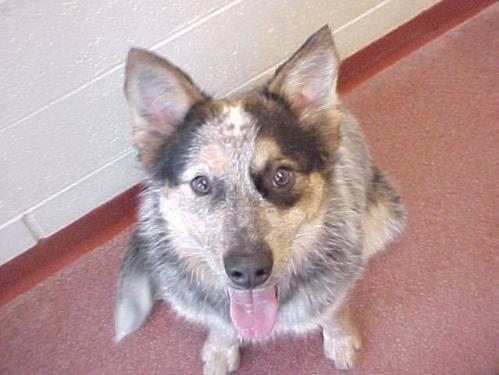
dog